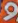
Number: 9